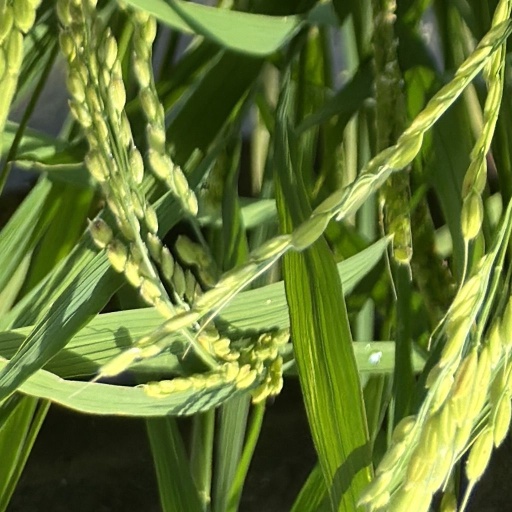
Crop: rice